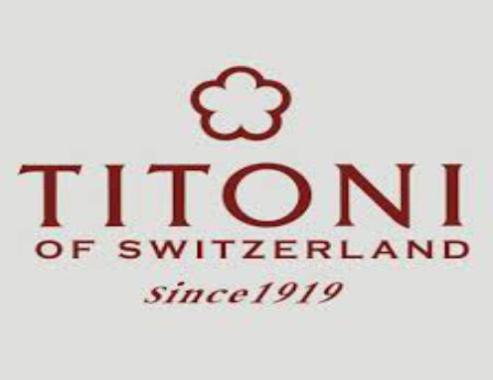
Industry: Clothes